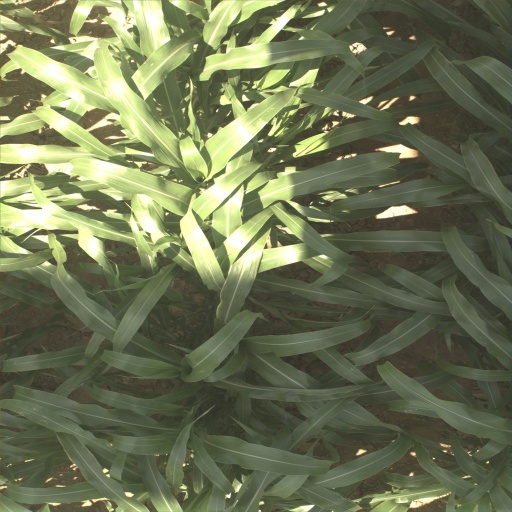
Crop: sorghum